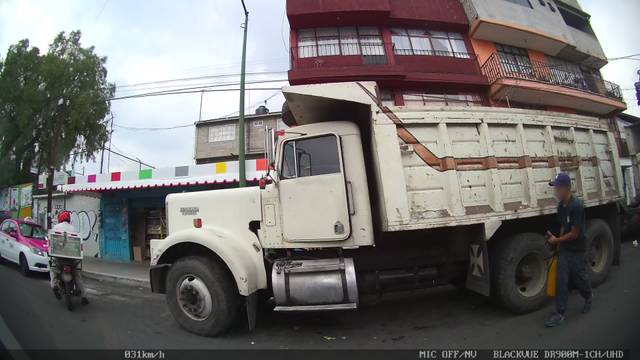
Region: Mexico
Coordinates: 19.331, -99.162